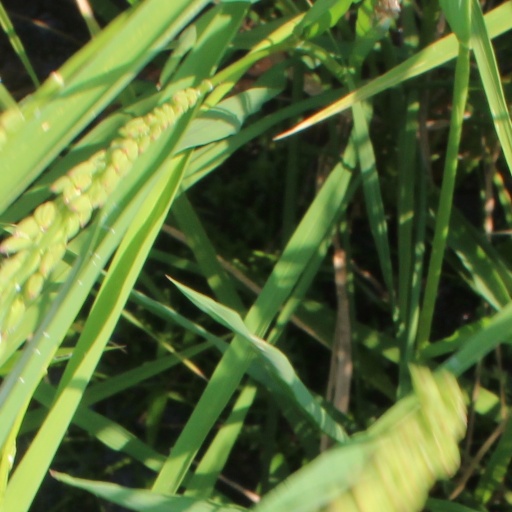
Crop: rice